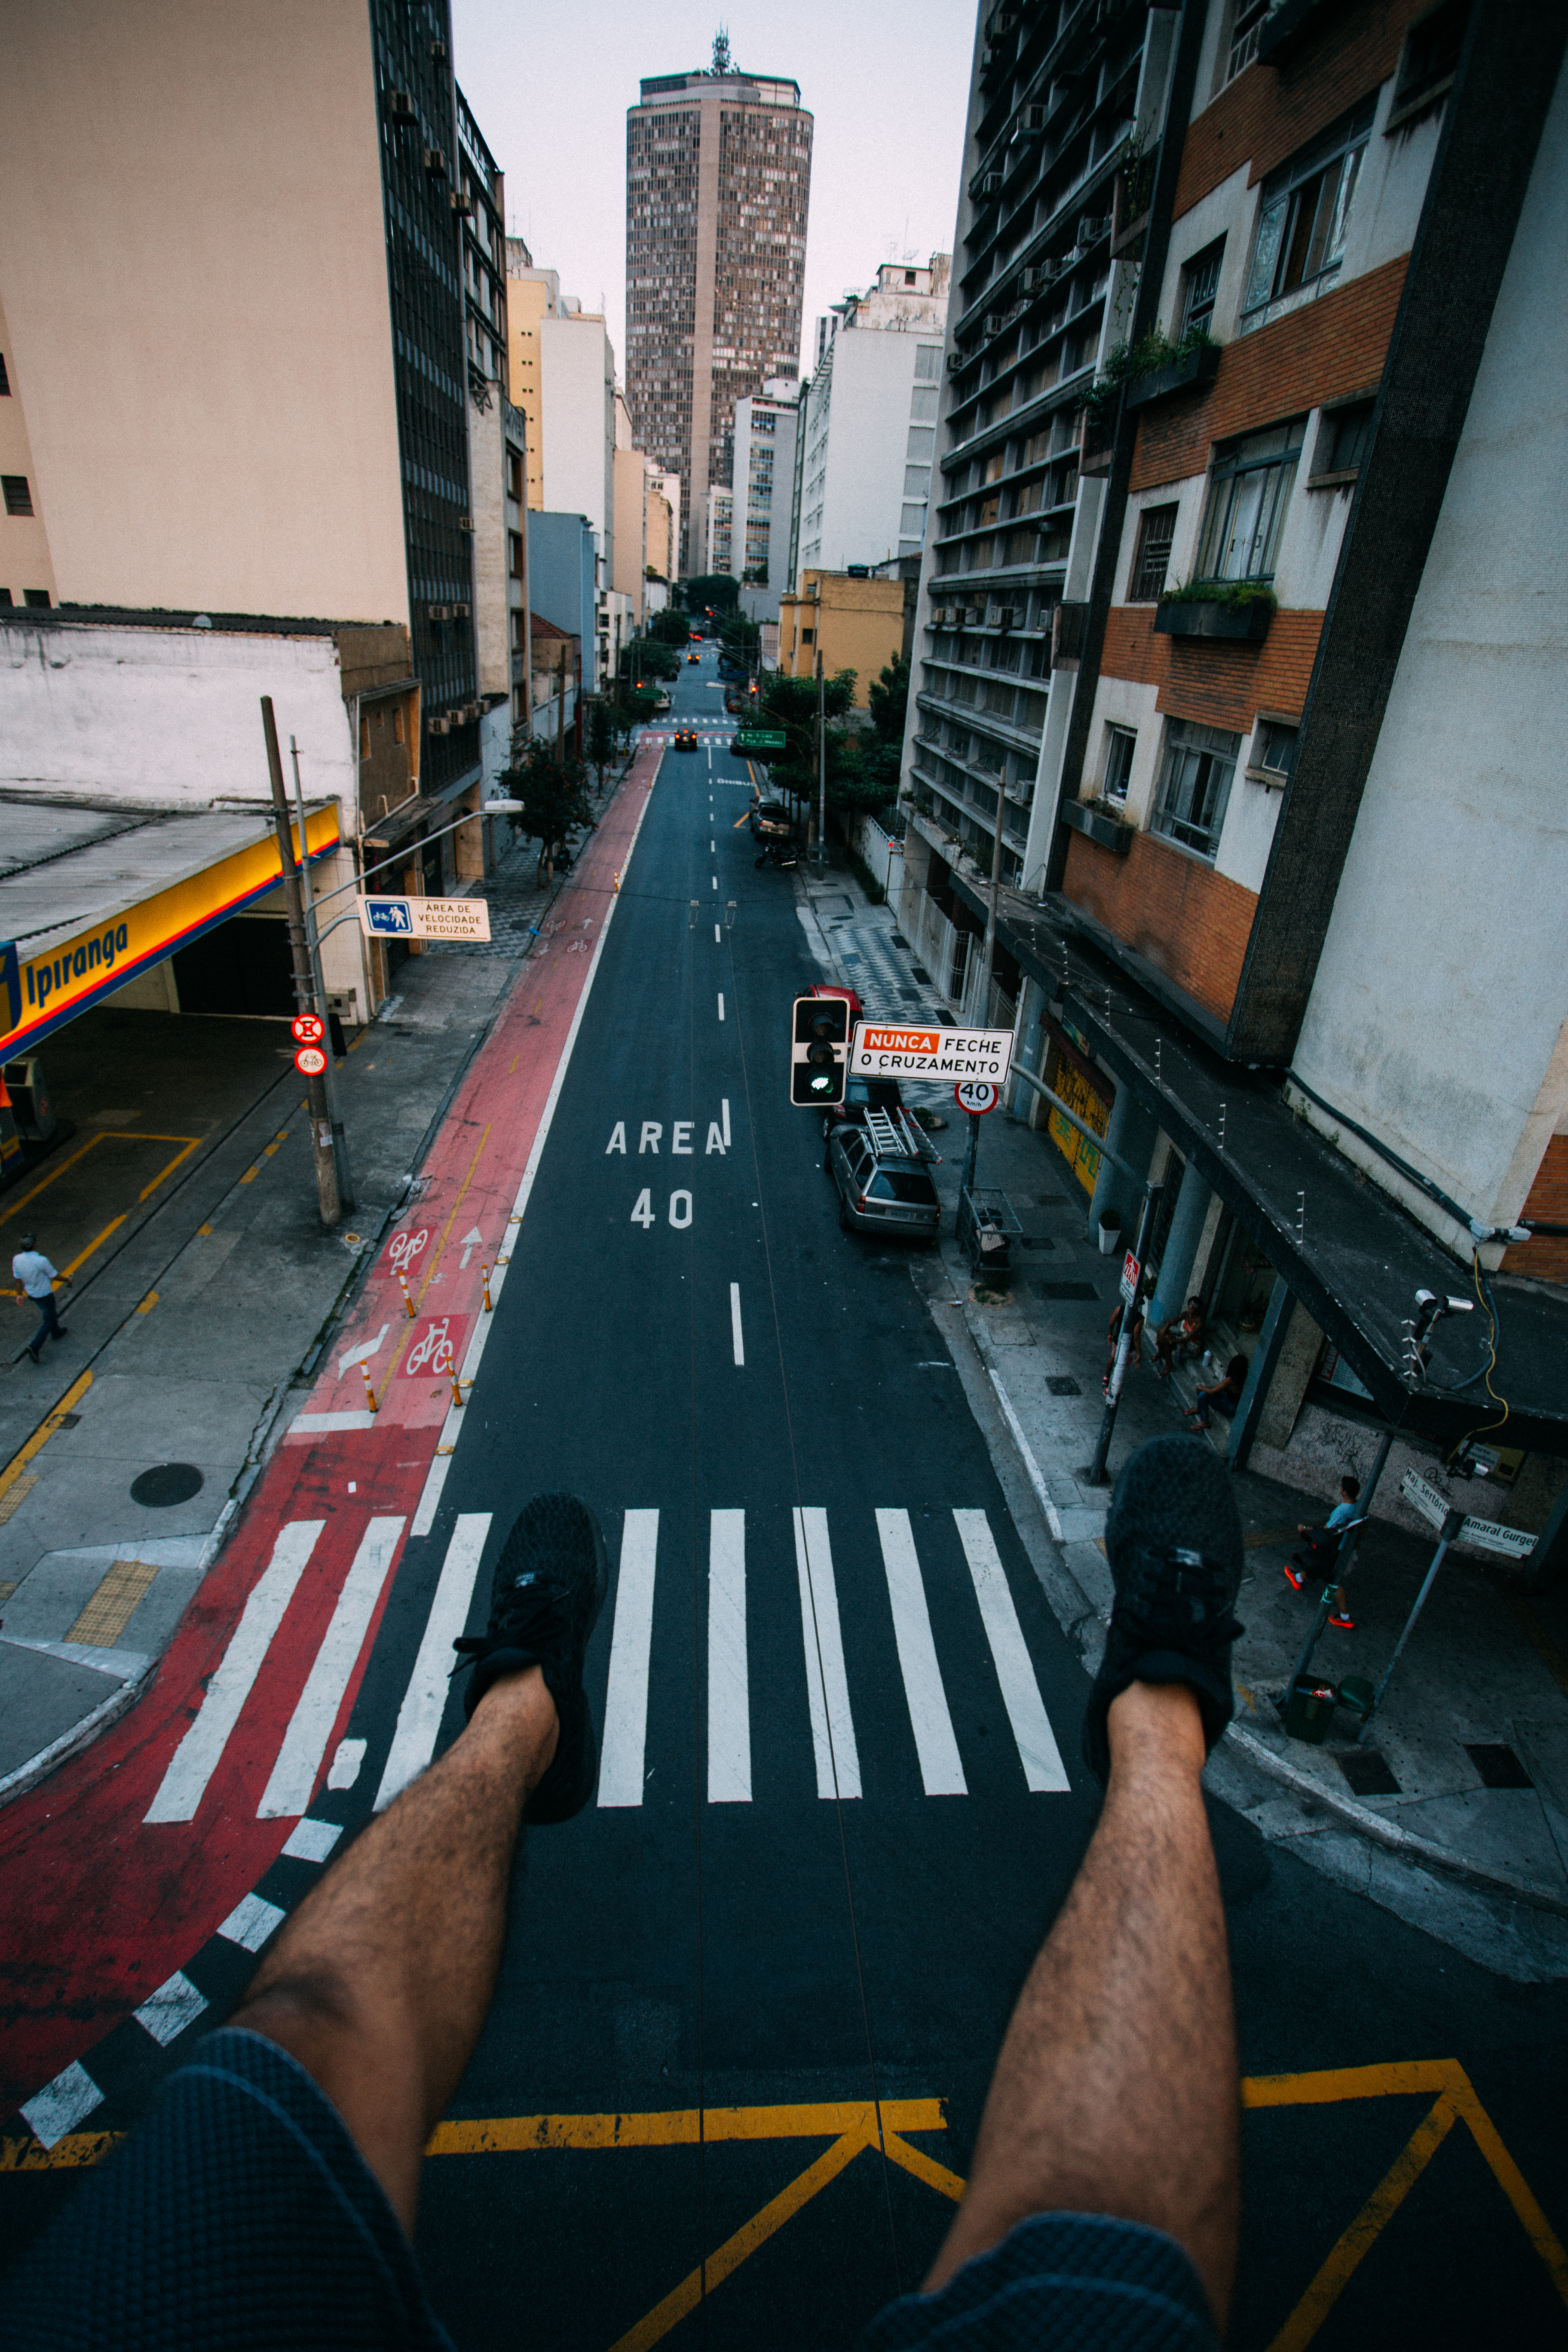
road, street, feet, perspective, urban, cityscape, vehicle, color, crosswalk, shoes, infrastructure, signs, pedestrian crossing, urban area